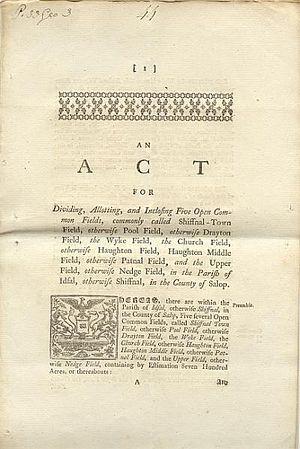
Un acte d'enclosure Enclosure Act for Shifnal, 1793 However the cost of obtaining an act of Parliament was expensive and some enclosure was undertaken by private agreement of the land-owners and occupiers especially after the passing of the General Enclosure Act of 1801 and the Enclosure by Consent Act of 1836.
Depuis le XIXᵉ siècle, la question du commencement de l'histoire du capitalisme, de ses origines, de sa consistance et surtout de son évolution est la source de débats sociologiques, économiques et historiques majeurs.
Le mouvement des enclosures fait référence aux changements qui, dès le XIIᵉ siècle mais surtout à partir de la fin du XVIᵉ siècle et au XVIIᵉ siècle ont transformé, dans certaines régions de l'Angleterre, une agriculture traditionnelle dans le cadre d'un système de coopération et de communauté d'administration des terres en système de propriété privée des terres.